Frigyes Szapáry

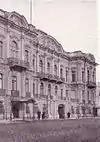
Austrian Embassy building in St Petersburg. 1914.

On 1 October 1913, Count Szapáry was appointed as ambassador at St. Petersburg which was significant in the sense that he was considered a Russophobe and was far less willing to accommodate the Russians than his predecessor had been. However, he did not arrive until early the following year and he presented his credentials to the Tsar first on 14 February 1914. Due to pressing family matters, he had to leave within two weeks and returned to St. Petersburg in mid-April, staying until late May. He returned only in mid-July which meant that the Dual Monarchy lacked its chief diplomat in the Russian capital during the Sarajevo crisis, daily business being conducted by Count Czernin as chargé d'affaires.